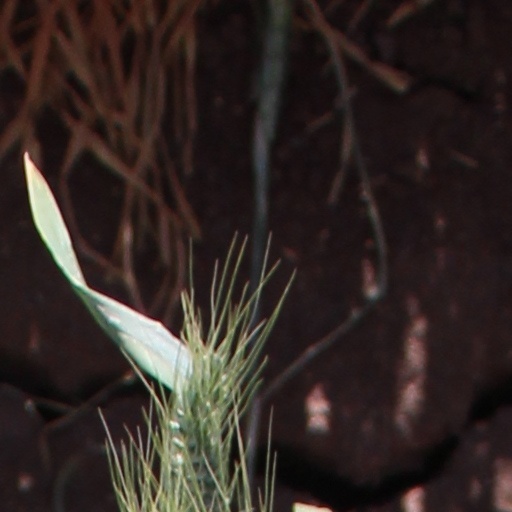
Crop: wheat